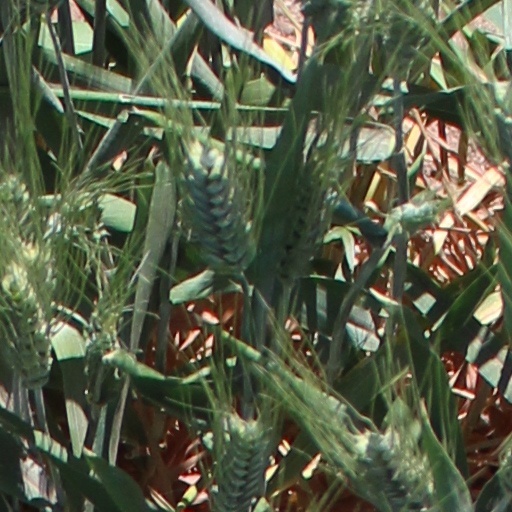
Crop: wheat